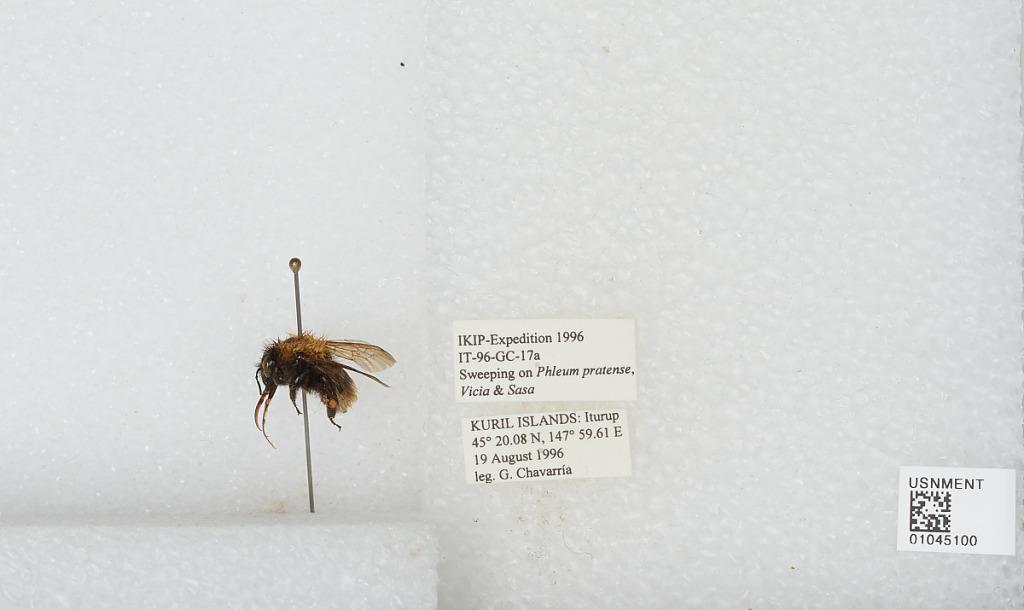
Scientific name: Bombus sp.
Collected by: G. Chavarria
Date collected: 1996-8-19
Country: Russia
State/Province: Sakhalin
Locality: Kuril Islands, Iturup Island
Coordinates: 45.3347, 147.994